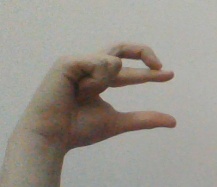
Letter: thal